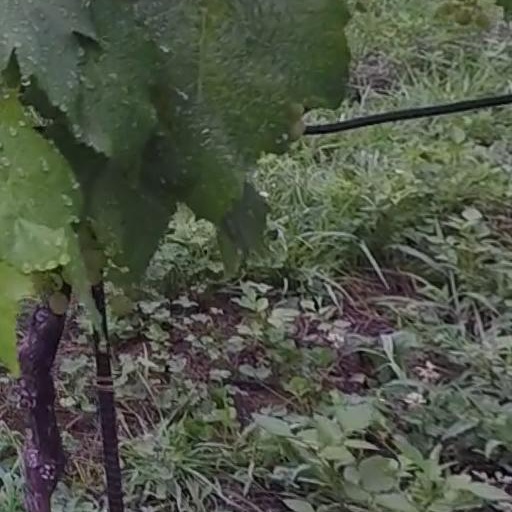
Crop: grape